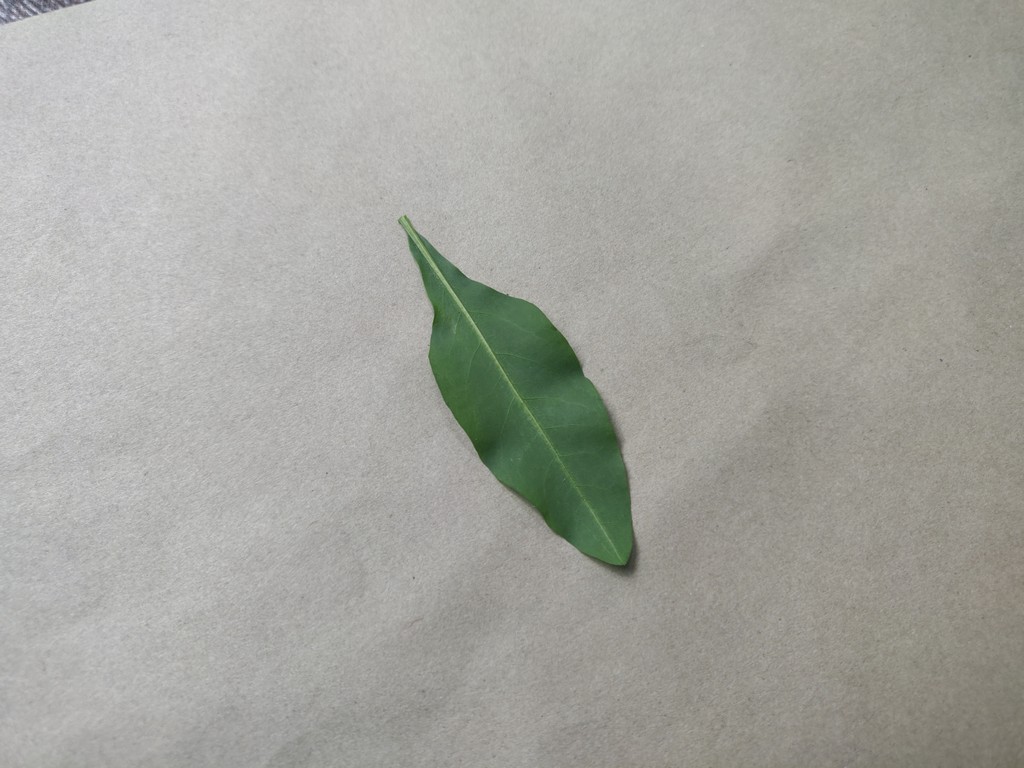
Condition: Healthy
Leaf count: single
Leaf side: back